Irgun

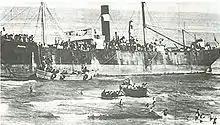
The ship unloading immigrants at the beach in Tel Aviv

In 1933 there were some signs of unrest, seen by the incitement of the local Arab leadership to act against the authorities. The strong British response put down the disturbances quickly. During that time the Irgun operated in a similar manner to the Haganah and was a guarding organization. The two organizations cooperated in ways such as coordination of posts and even intelligence sharing.